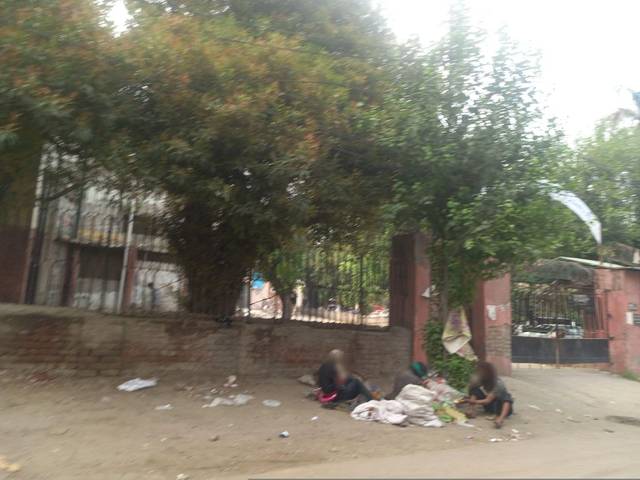
Region: Pakistan
Coordinates: 31.578, 74.303